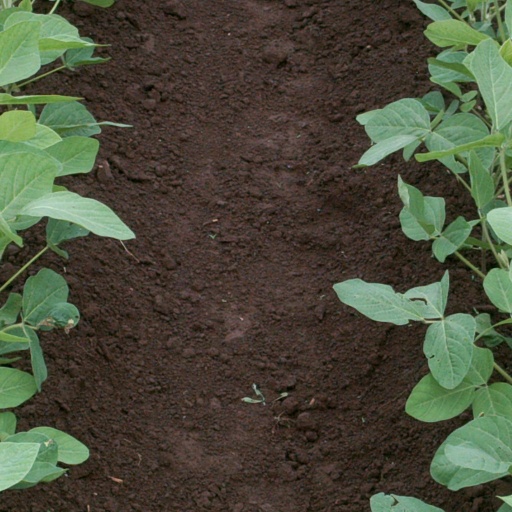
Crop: soybean